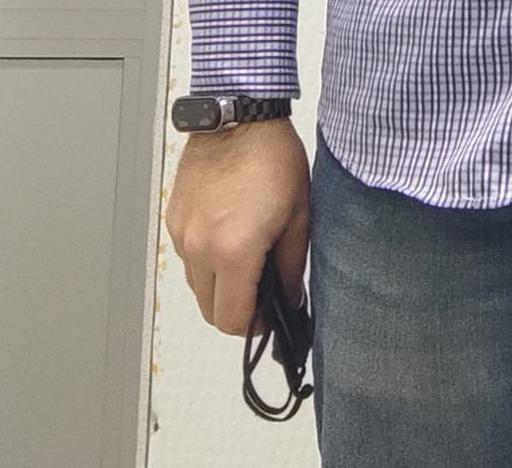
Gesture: no_gesture